Trent Affair

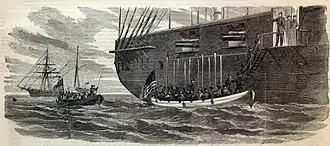

On May 18 Russell had instructed Lyons to seek Confederate agreement to abide by the Paris Declaration. Lyons assigned this task to Robert Bunch, the British consul in Charleston, South Carolina, who was directed to contact South Carolina Governor Francis Wilkinson Pickens. Bunch exceeded his instructions: he bypassed Pickens, and openly assured the Confederates that agreement to the Paris Declaration was "the first step to [British] recognition". His indiscretion soon came to Union ears. Robert Mure, a British-born Charleston merchant, was arrested in New York. Mure, a colonel in the South Carolina militia, had a British diplomatic passport issued by Bunch, and was carrying a British diplomatic pouch (which was searched). The pouch contained some actual correspondence from Bunch to Britain, and also pro-Confederate pamphlets, personal letters from Southerners to European correspondents, and a Confederate dispatch which recounted Bunch's dealings with the Confederacy, including the talk of recognition.